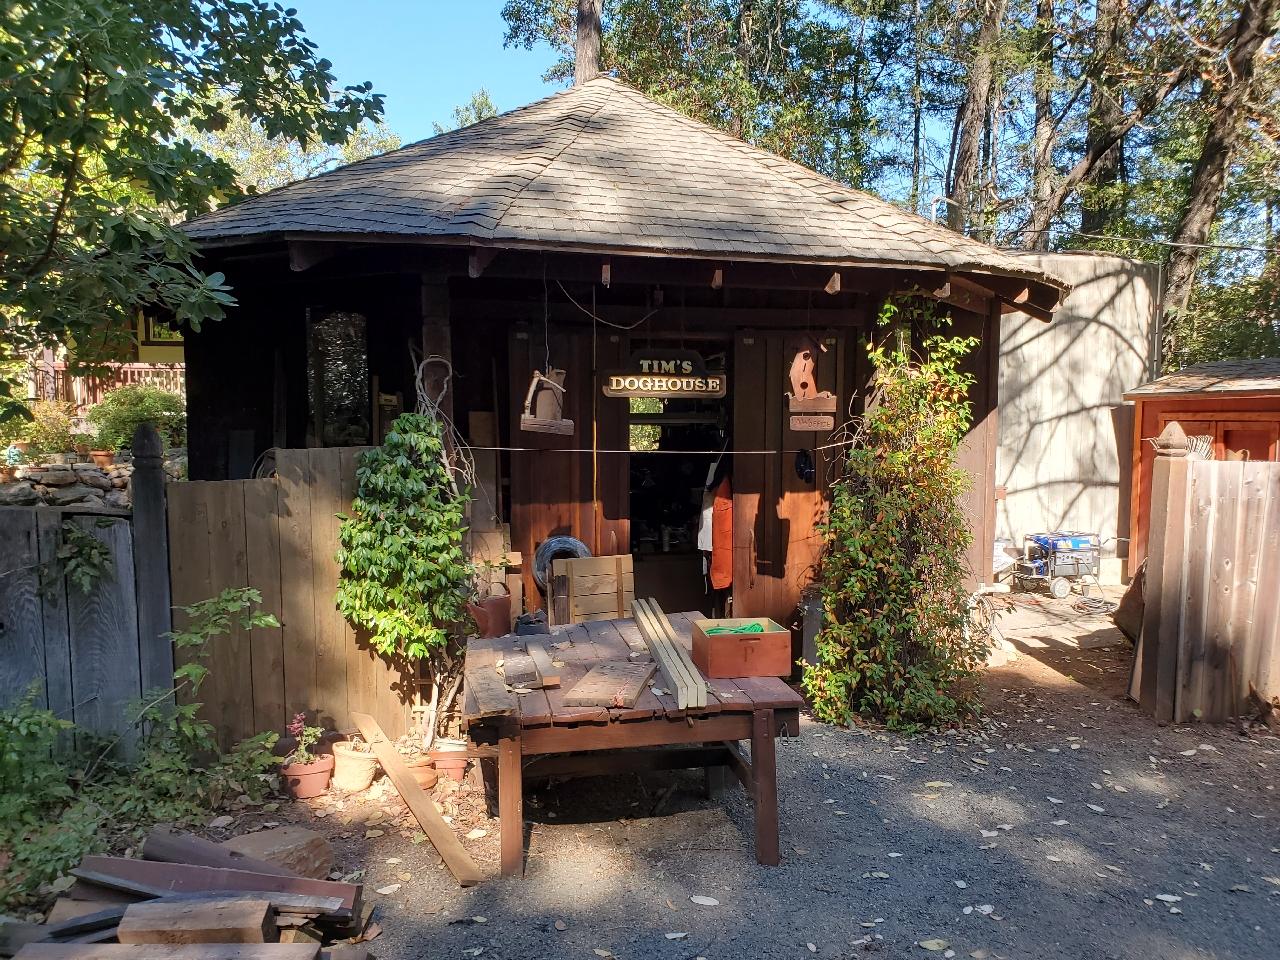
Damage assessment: no_damage